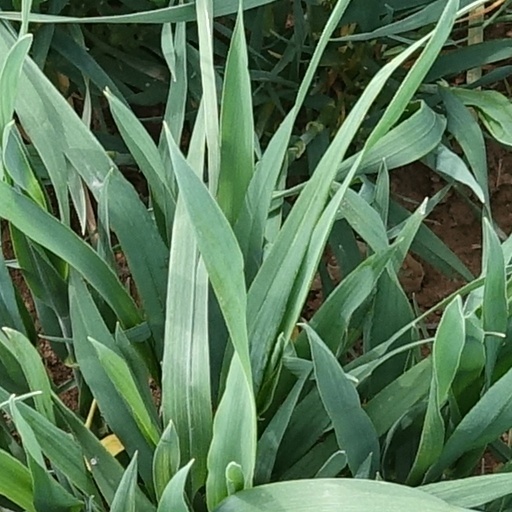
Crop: wheat